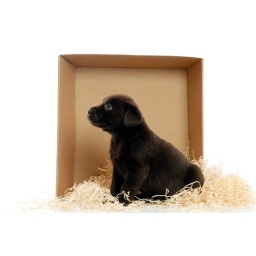
chocolate labrador puppy, 5 weeks old, sitting on straw by box. white background.